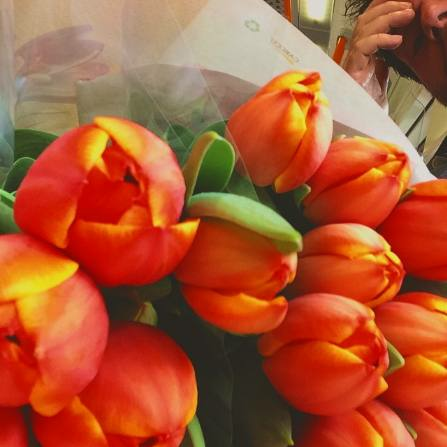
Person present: No